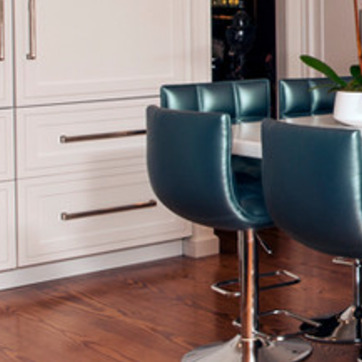
Material: leather